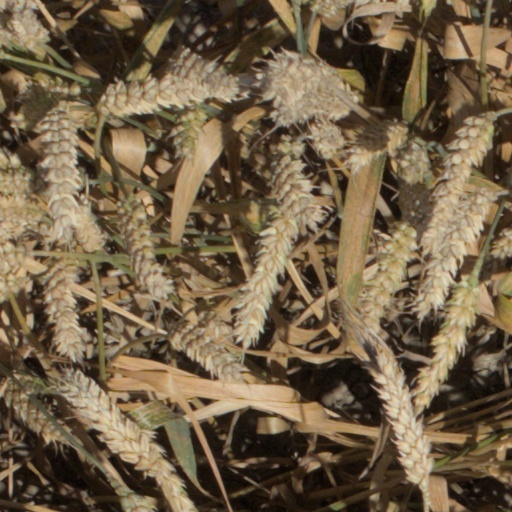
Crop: wheat